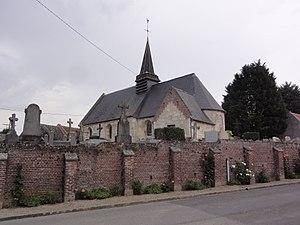
Croix-Fonsomme (Aisne) église
Croix-Fonsomme est une commune française située dans le département de l'Aisne, en région Hauts-de-France.